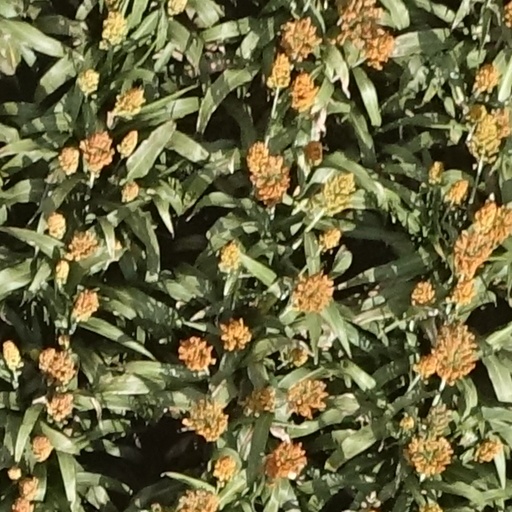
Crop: sorghum